Óscar Duarte (footballer, born 1989)

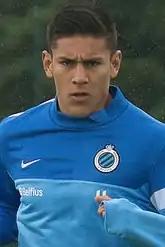
Duarte with Club Brugge in 2014

Óscar Esaú Duarte Gaitán (born 3 June 1989) is a professional footballer who plays as a centre-back for Saprissa. Born in Nicaragua, he represents the Costa Rica national team.